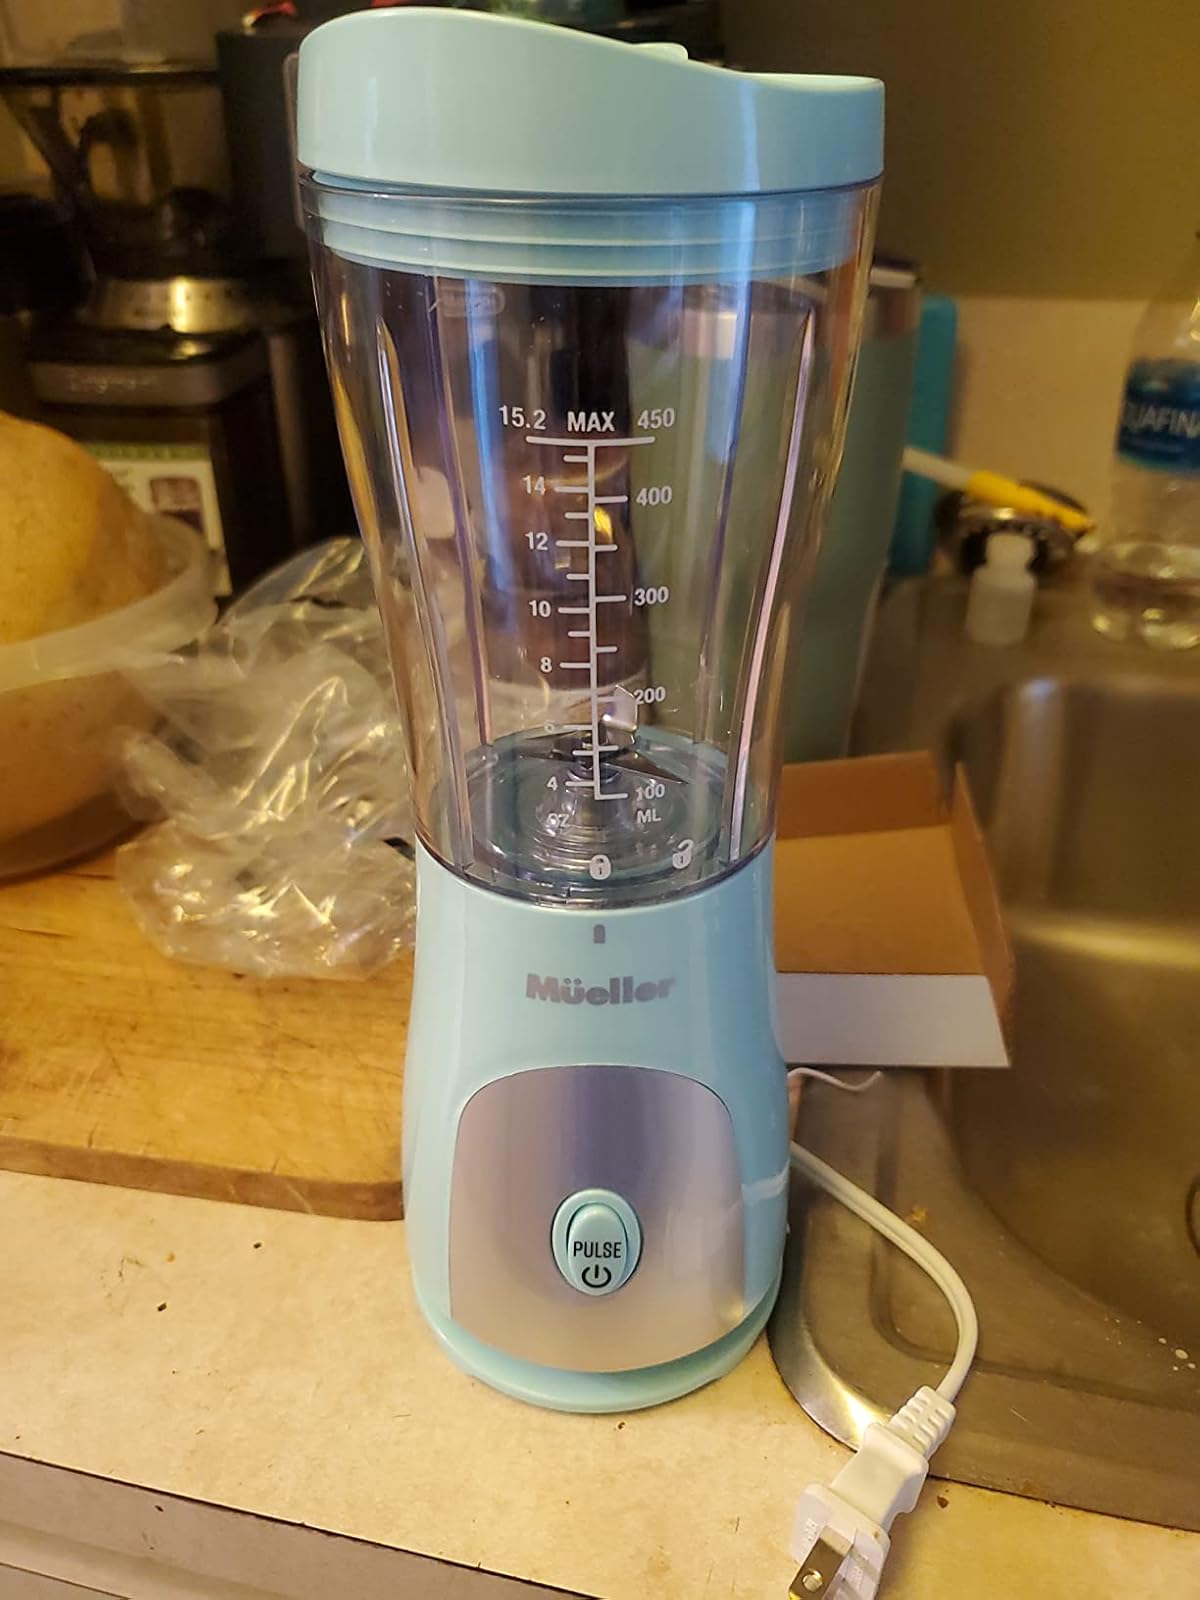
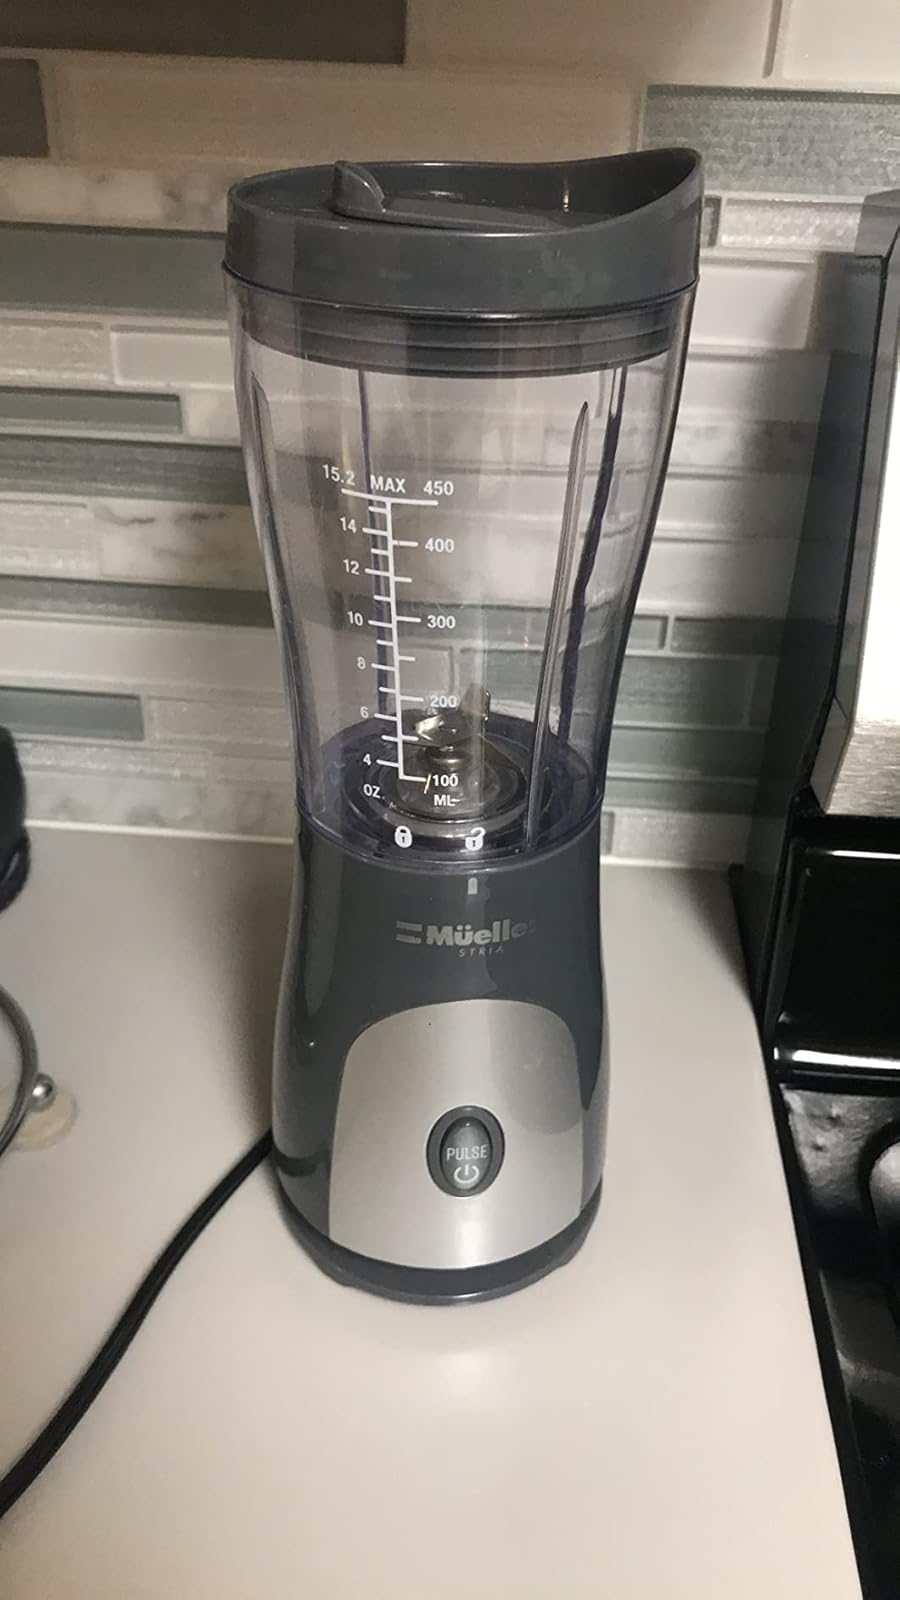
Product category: items_blender
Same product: no